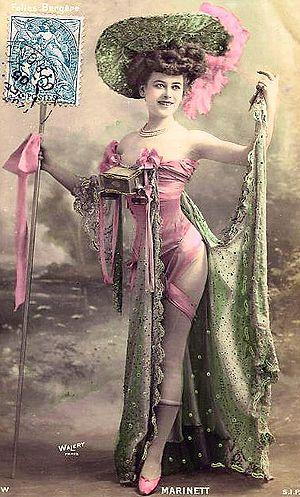
Le théâtre des Folies Bergère est une salle de spectacles parisienne inaugurée le 2 mai 1869.
La colorisation photographique est un procédé qui consiste à ajouter de la couleur aux photographies en noir et blanc ou sépia, généralement pour accroître le réalisme de la photographie ou à des fins artistiques. Les premières utilisations de cette technique remontent au milieu du XIXᵉ siècle, avant l'apparition de la photographie en couleur. Elle se poursuit pour les photos et cartes postales à une époque où les vraies photos en couleurs étaient très rares. Aujourd'hui, les photos et cartes postales en couleurs sont devenues courantes.
La carte postale est un moyen de correspondance écrite qui se présente sous la forme d'un morceau de papier cartonné rectangulaire, de dimensions variables, envoyé traditionnellement sans enveloppe, l'adresse et l'affranchissement y étant portés directement, aux côtés du message.